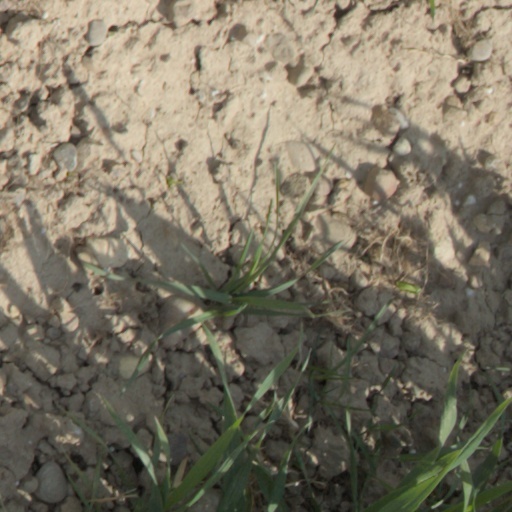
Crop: wheat